Casualty recording

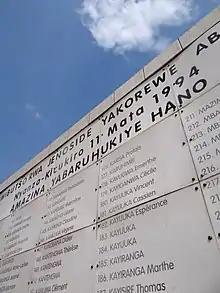
Nyanza Genocide Memorial Site, monument listing names of victims

Casualty recording is the systematic and continuous process of documenting individual direct deaths from armed conflict or widespread violence. It aims to create a comprehensive account of all deaths within a determined scope, usually bound by time and location.